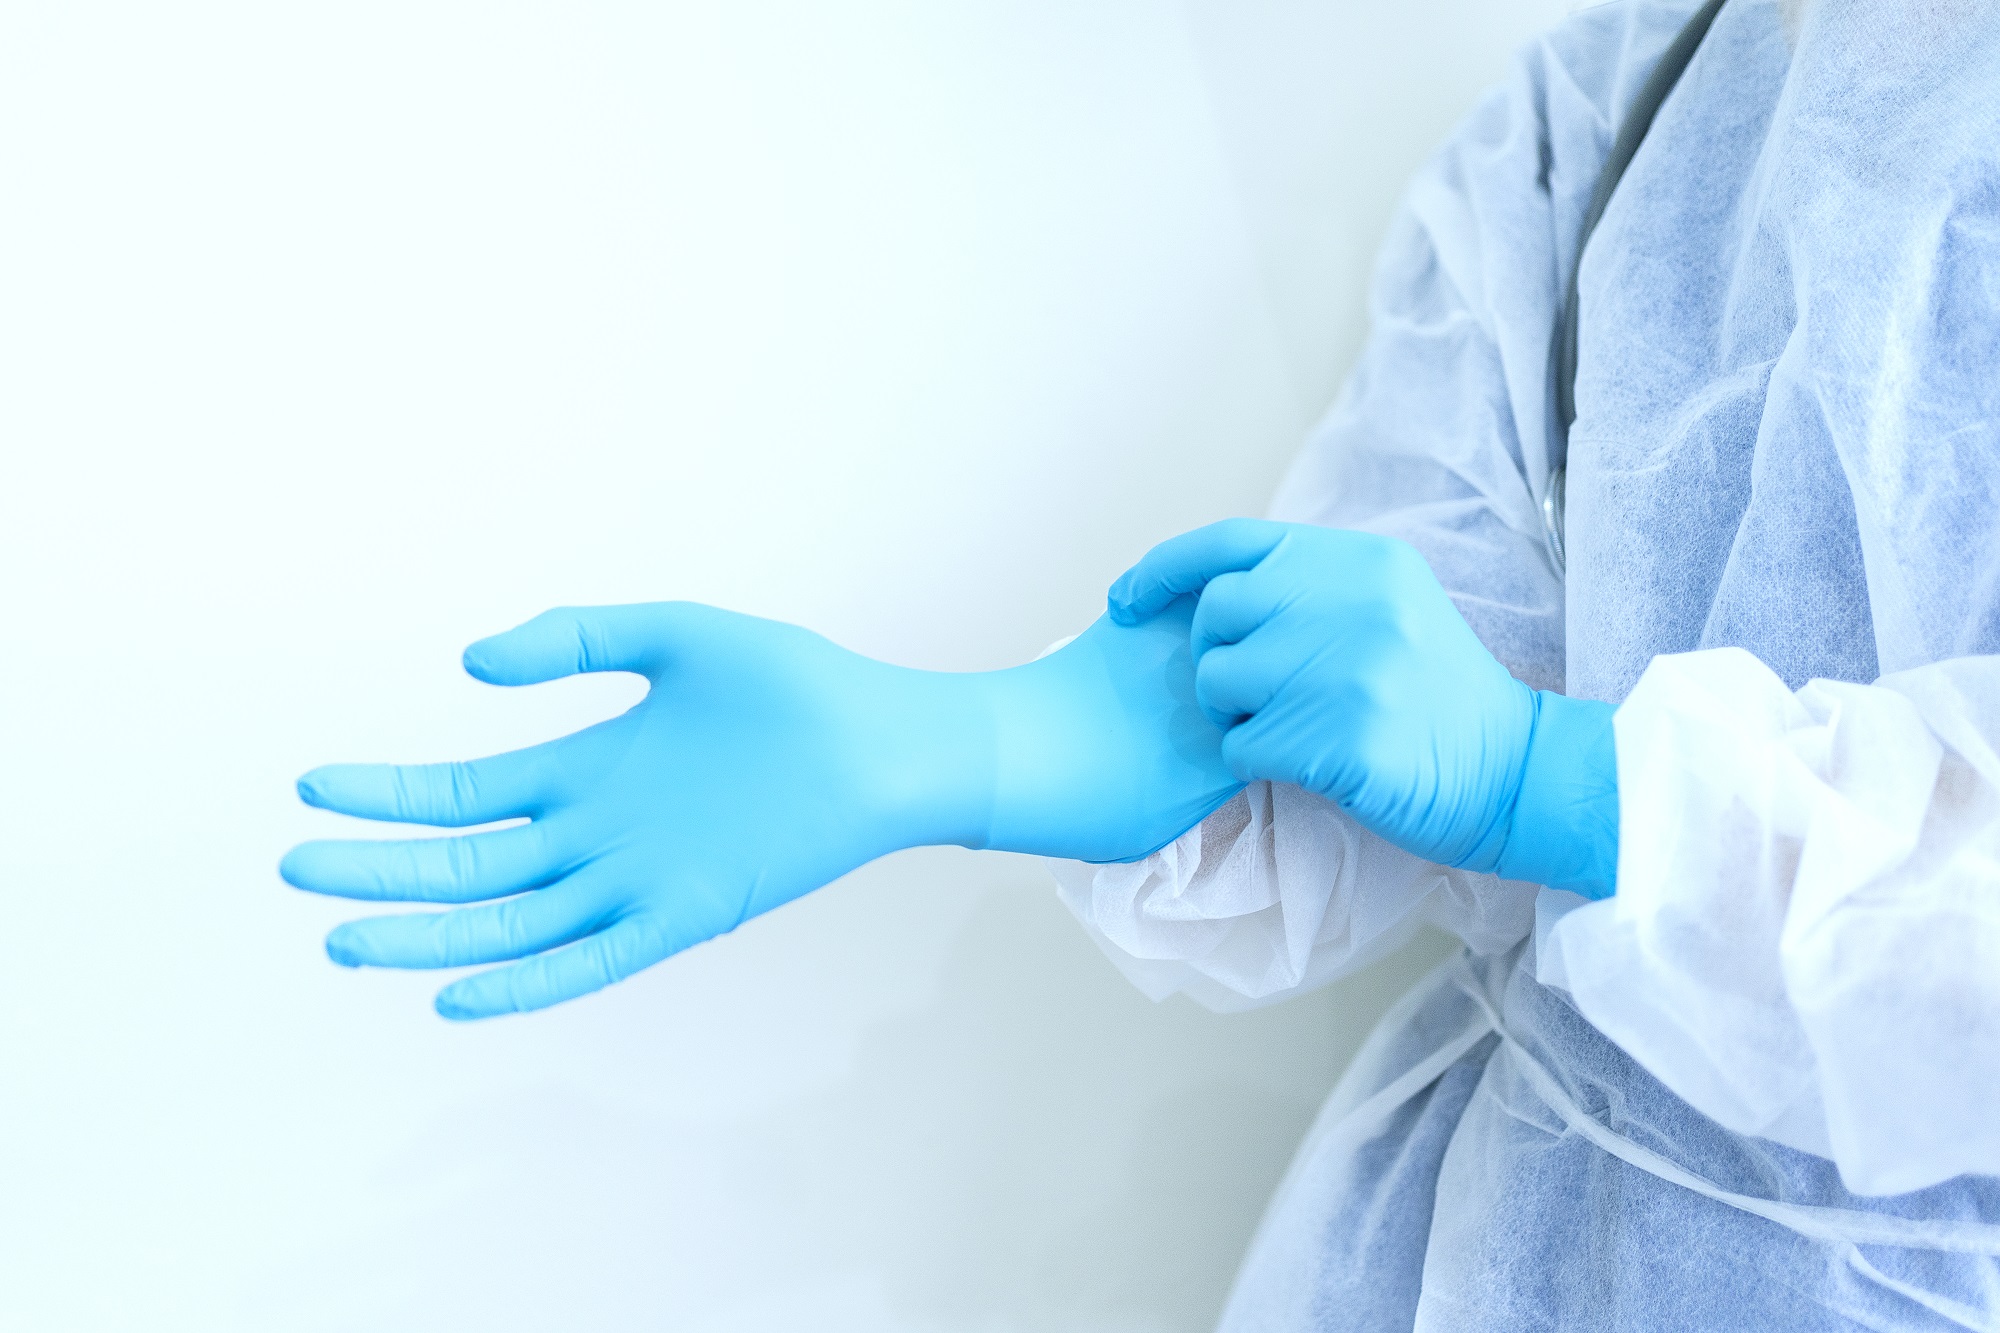
Objects detected:
Gloves
Gloves
Coverall